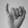
ASL letter: I